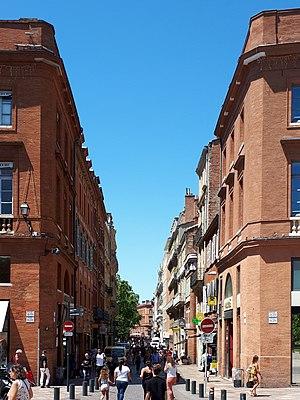
La rue Lafayette vue depuis la place Wilson (Toulouse).
La rue Lafayette est une rue du centre historique de Toulouse, en France. À l'est de la rue d'Alsace-Lorraine, elle appartient au quartier Saint-Georges, tandis qu'à l'ouest de cette rue elle marque la limite entre les quartiers Capitole et Arnaud-Bernard, tous dans le secteur 1 de la ville. Elle appartient au secteur sauvegardé de Toulouse.
Le quartier Saint-Georges est un quartier du centre-ville de Toulouse. Il s'articule autour de la place Occitane et d'un centre commercial. Le quartier ancien, réputé insalubre dans les années 1960, a fait l'objet d'une démolition systématique et d'une reconstruction d'immeubles dans le style de l'époque.